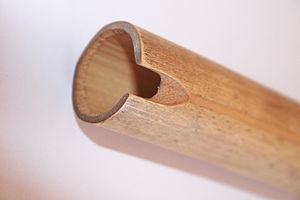
Uña Ramos, né Mariano Uña Ramos le 27 mai 1933 en Argentine, à Humahuaca et mort le 23 mai 2014 à Nogent-sur-Marne, est un flûtiste virtuose argentin, facteur de ses propres instruments également compositeur et considéré comme l’un des interprètes sur instruments à vent d’origine autochtone les plus notoires de l’histoire de la musique de l’Altiplano.
La quena, quéna, ou kena, est un instrument à vent de la famille des bois ; soit une flûte d'origine précolombienne dans les pays andins, largement utilisée dans la musique des Andes et plus généralement dans la musique sud-américaine et latine, de l'Argentine à la Colombie.